Schmidt-Godert Farm

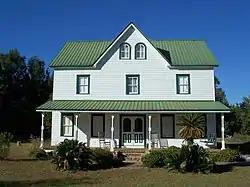

The Schmidt-Godert Farm (also known as the Jacob Godert Farm) is a historic site in Panama City, Florida. It is located at 100 SR 2297. On October 4, 2002, it was added to the U.S. National Register of Historic Places. The first building built was the barn and was also used as a house until a proper house was later built. The cane mill was once used to make natural sugar cane by pears grown on the property. The main house was also once a bed and breakfast, shutting down permanently after Jacob Godert, Yvonne Godert’s (current home owner) late husband fell ill. The parlor room was also used for funeral showings for several of the family members. All of the rooms for guests were labeled by color including a red room, yellow room, green room and blue room. The guest rooms are located on the second floor. On the bottom floor there is the kitchen, laundry room, dining room, master bedroom/accessible bedroom, library and parlor. The workers quarters and management area was located on the third floor where the doors were only around three feet tall. Also on the property is a blacksmith shop, a store shop, a more modern brick house, a chicken coop/vineyard area, a well and well tower as well as several pump houses. In the woods there were foundation for woods structures but the purpose was never confirmed. Trails were also made later on around the property.